Sydney Frederick Galvayne

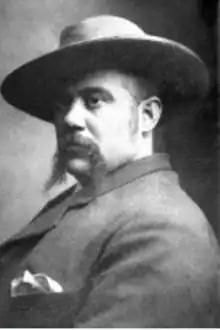
Horse Tamer and Author

Sydney Frederick Galvayne (2 April 1848 - 10 June 1913) was the "nom de plume" of Frederick Henry Attride, also known as Ralph Frederick Osborne, a well-known Victorian-era horse tamer, and author. He was a renowned expert in the health and well-being of horses and authored four books on the topic. He is best known for estimating the age of a horse by a groove on its teeth. The groove is widely known as the "Galvayne's Groove", and is located on the lateral surface of the upper third incisor.